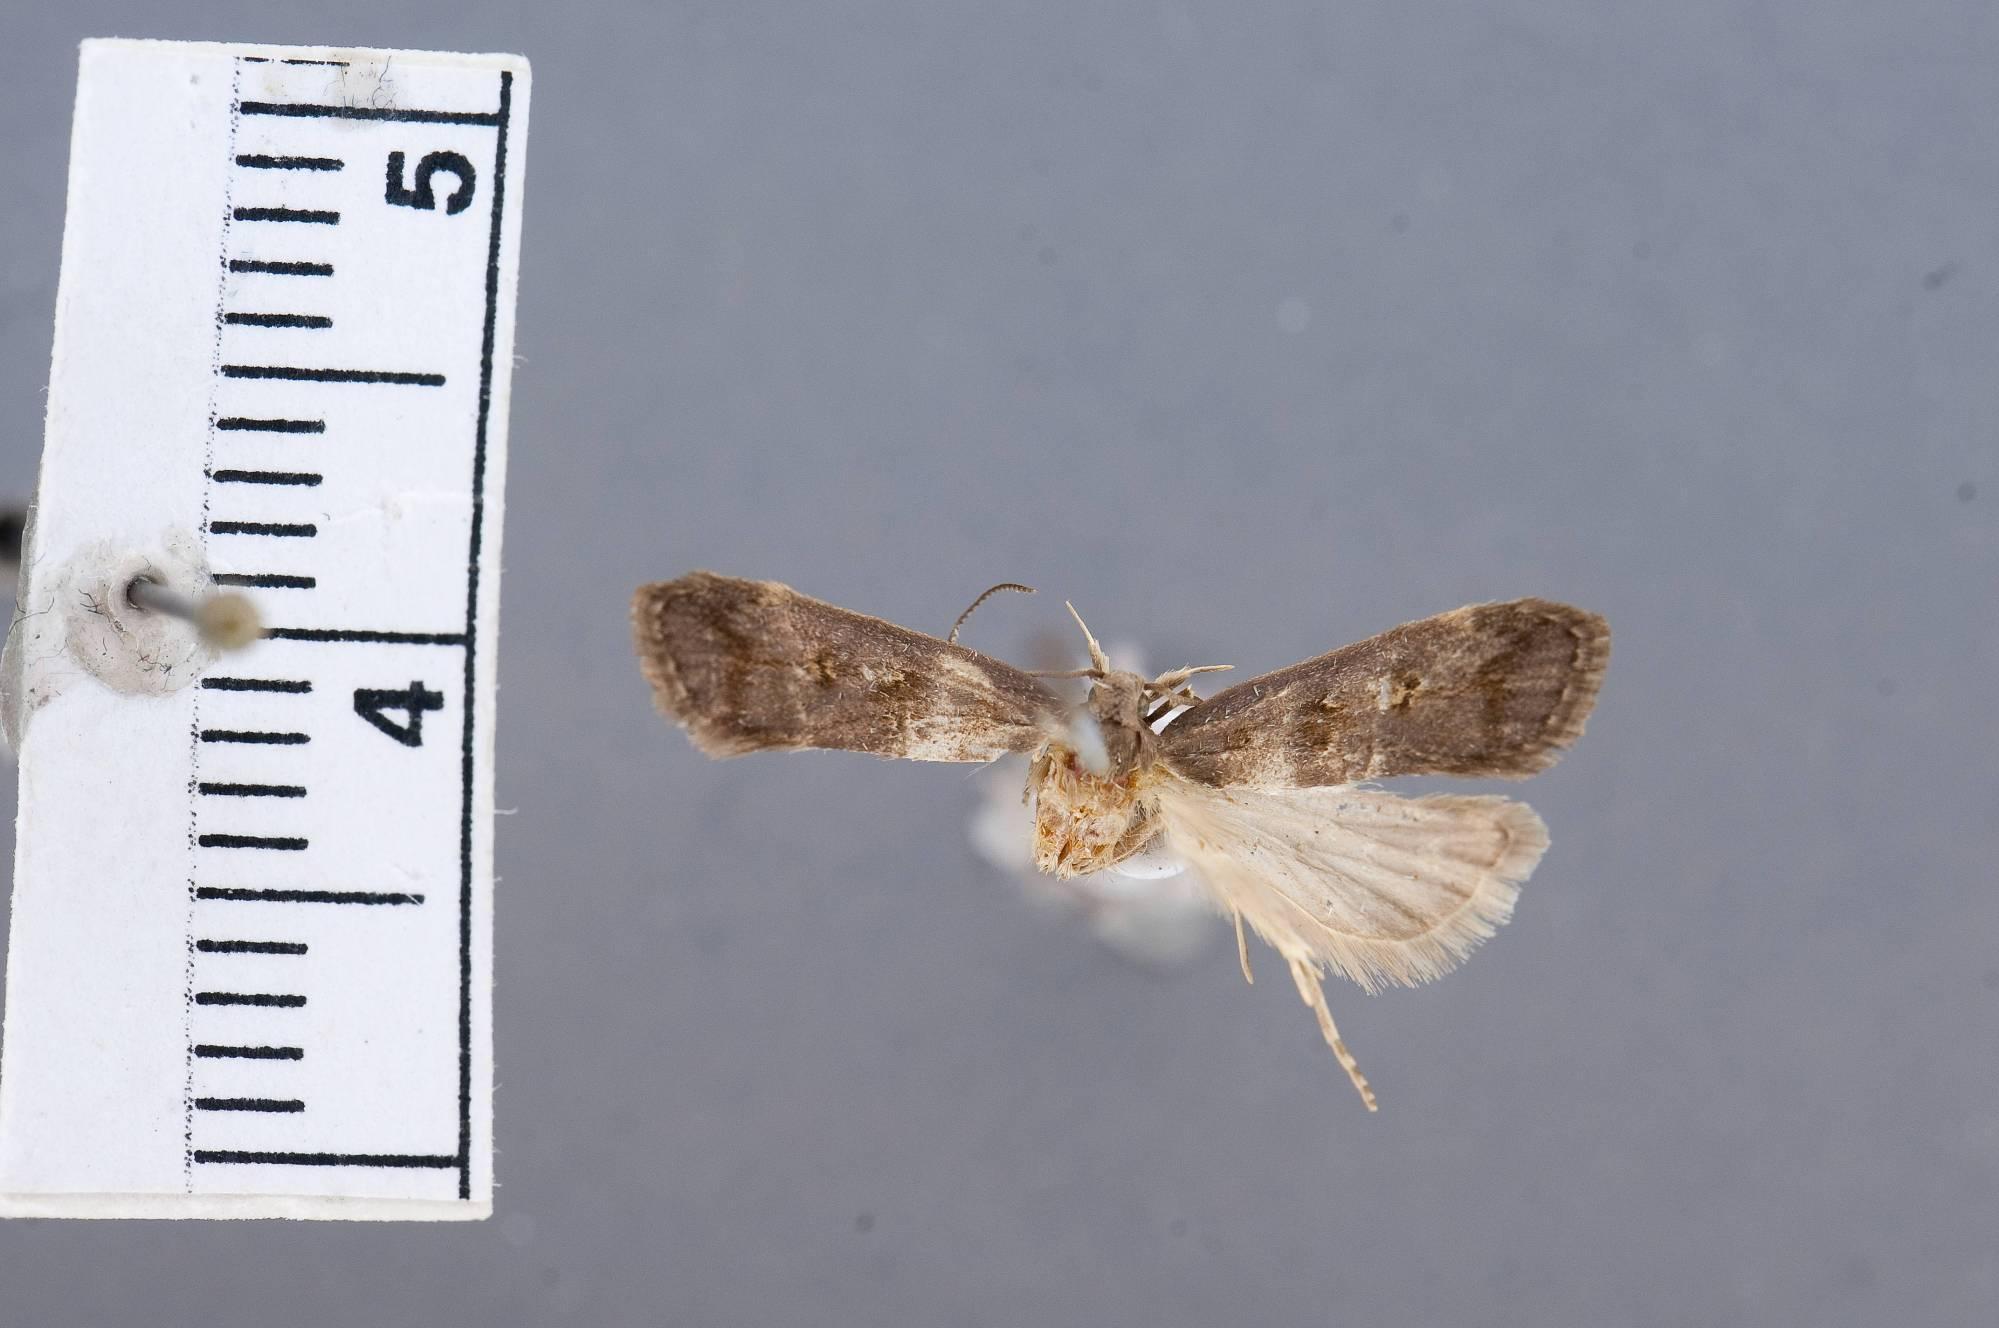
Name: Trichotaphe levisella
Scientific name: Trichotaphe levisella Fyles, 1904
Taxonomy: Animalia, Arthropoda, Insecta, Lepidoptera, Glossata, Gelechiidae, Dichomerinae
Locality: [Not Stated], Quebec, Canada
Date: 10 Jul 1902